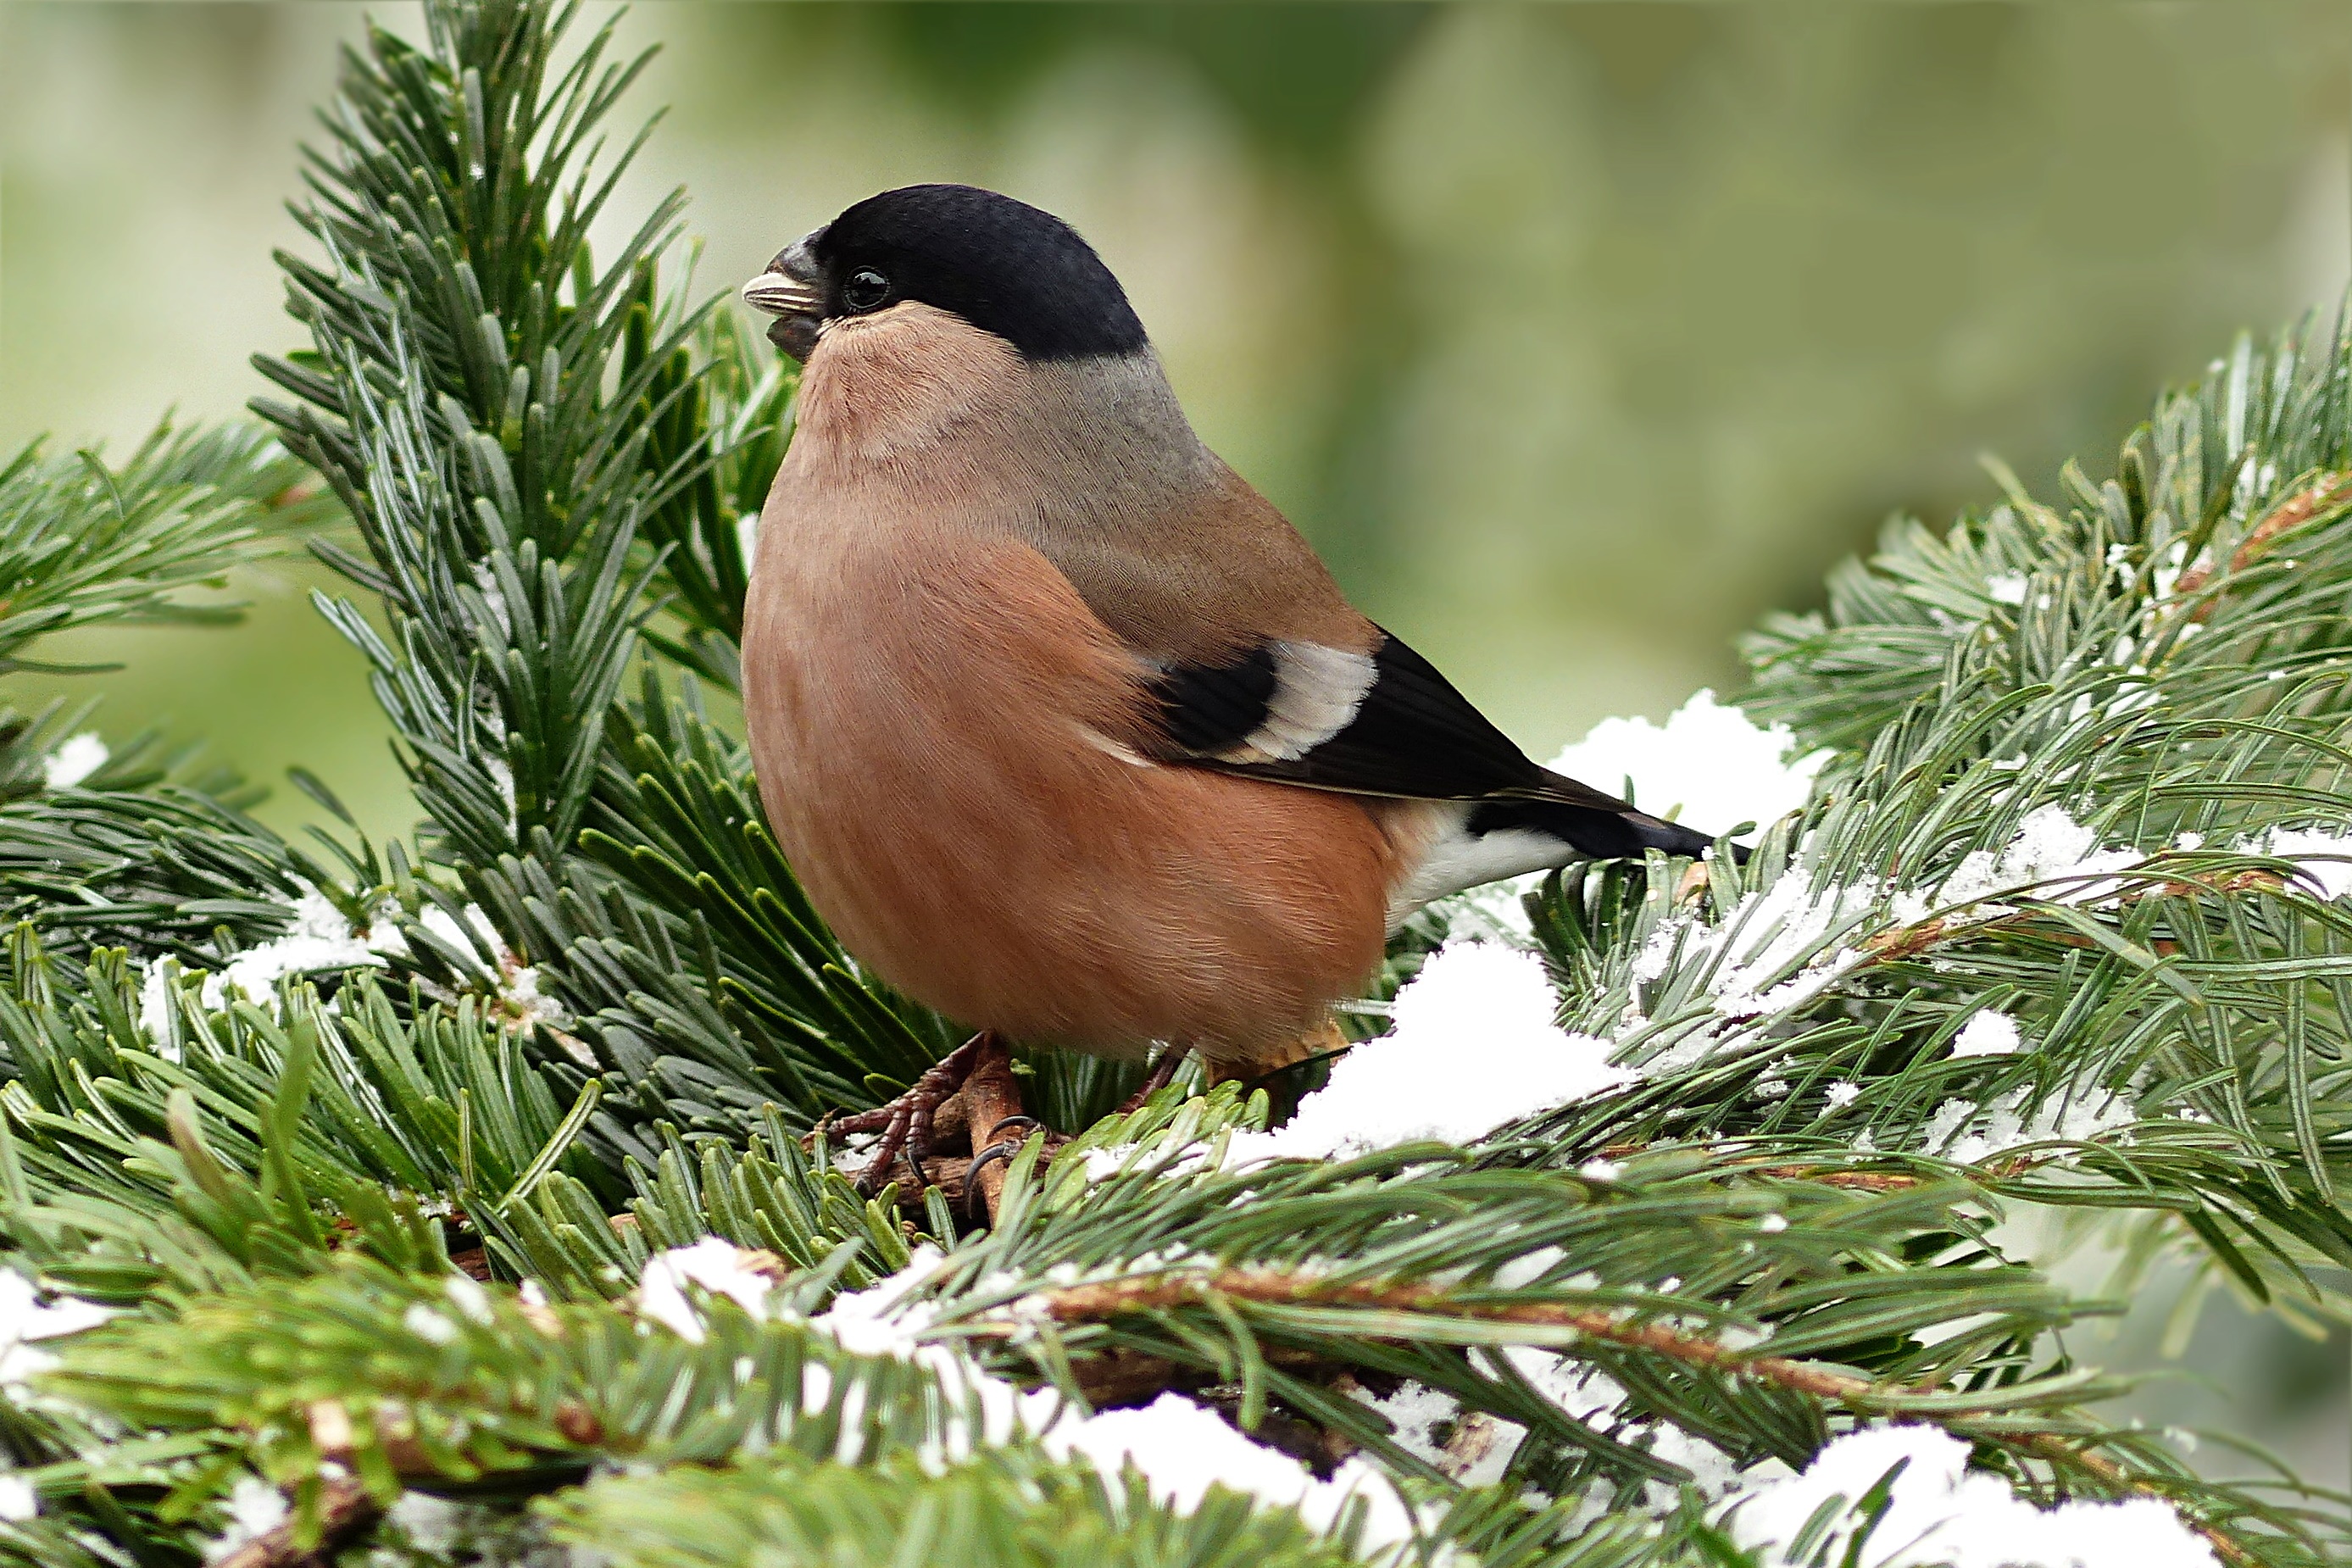
tree, branch, winter, bird, animal, female, wildlife, beak, garden, fauna, vertebrate, sparrow, finch, foraging, bullfinch, pyrrhula, old world flycatcher, perching bird, emberizidae